Lemnian Athena

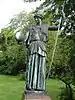
A modern reconstruction of Furtwängler's "Athena Lemnia" type, with helmet and spear (Copenhagen Botanical Garden)

The Lemnian Athena, or Athena Lemnia, was a classical Greek statue of the goddess Athena that stood on the Acropolis of Athens. According to the traveler Pausanias, who visited Athens in the 2nd century CE, the statue was created by Pheidias, a sculptor of the 5th century BCE, and dedicated by the inhabitants of the island of Lemnos. In addition to Pausanias, two other authors of the Roman period, Lucian and Aelius Aristides, mention the statue by name, and it may also be alluded to by Pliny the Elder and the Late Roman rhetorician Himerius. The ancient sources suggest that the statue was greatly admired: Pausanias calls it "the most worth seeing" of all of Pheidias's works, and in Lucian's dialogue the answer to the question "Which of Pheidias's works do you praise the most?" is "What other than the goddess of Lemnos?"